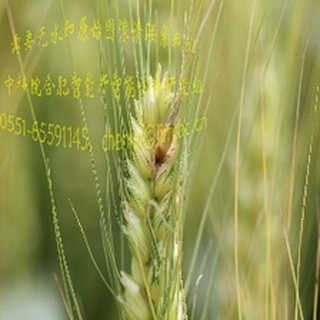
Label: wheat_fusarium_head_blight